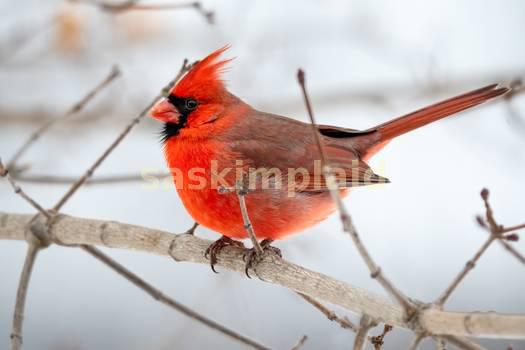
Label: Watermark